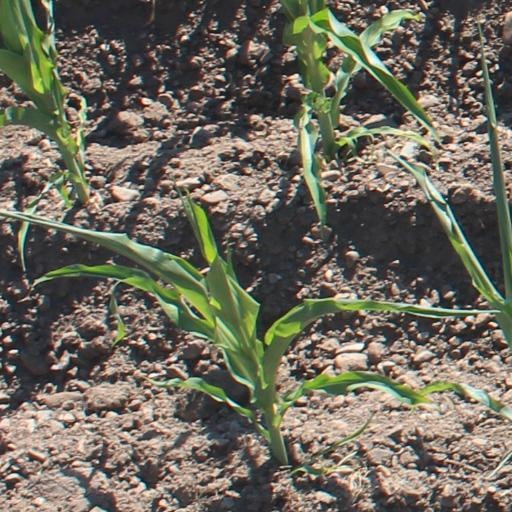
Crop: maize; corn